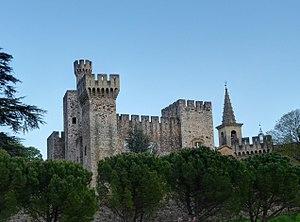
Chateau et église de Pouzilhac
Pouzilhac est une commune française située dans le département du Gard en région Occitanie.
Le Château de Pouzilhac se situe sur la commune de Pouzilhac dans le département français du Gard en région Occitanie.